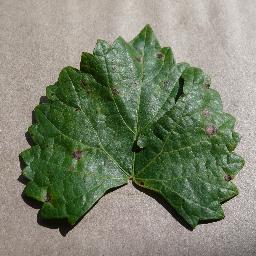
Label: Grape___Black_rot